Novo Hamburgo

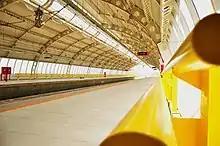
Santo Afonso Trensurb station in Novo Hamburgo

In 1919, the Novo Hamburgo station was renamed Borges de Medeiros, reflecting the anti-German sentiment caused by Great War and also Hamburg Berg was renamed Genuine Sampaio. However, Novo Hamburgo station returned to the original name in 1920 and Hamburguer Berg received its current name of Hamburgo Velho.